2018 Superclásico Championship

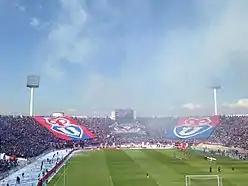
Súper Clásico Brazil vs Argentina

Teams played each other once during the FIFA Calendar. with considering Argentina versus Brazil match as a part of Superclásico de las Américas.